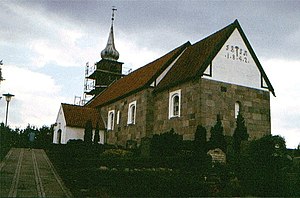
Fiskbæk Kirke
Fiskbæk Kirke set fra sydøst
Fiskbæk Kirke set fra sydøst, Viborg Kommune, Jylland, Denmark
Fiskbæk Kirke er en kirke i Fiskbæk Sogn i det tidligere Nørlyng Herred, Viborg Amt, nu Viborg Kommune. Kor og skib er opført i romansk tid af granitkvadre over skråkantsokkel. Nord og sydportalen er bevaret, norddøren i tilmuret tilstand, syddøren er stadig i brug.